Sandai

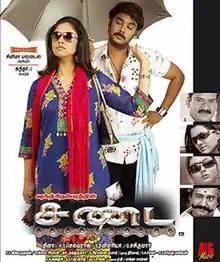
Poster

Sandai is a 2008 Indian Tamil-language action comedy film directed by Sakthi Chidambaram. The film stars Sundar C, Nadhiya, Namitha and Ramya Raj, while Vivek, Lalu Alex, and Mithun Tejasvi, among others, play supporting roles. The music was composed by Dhina with cinematography handled by K. S. Selva Raj and editing by G. Sasikumar. The film was released on 21 March 2008, and became a commercial success.